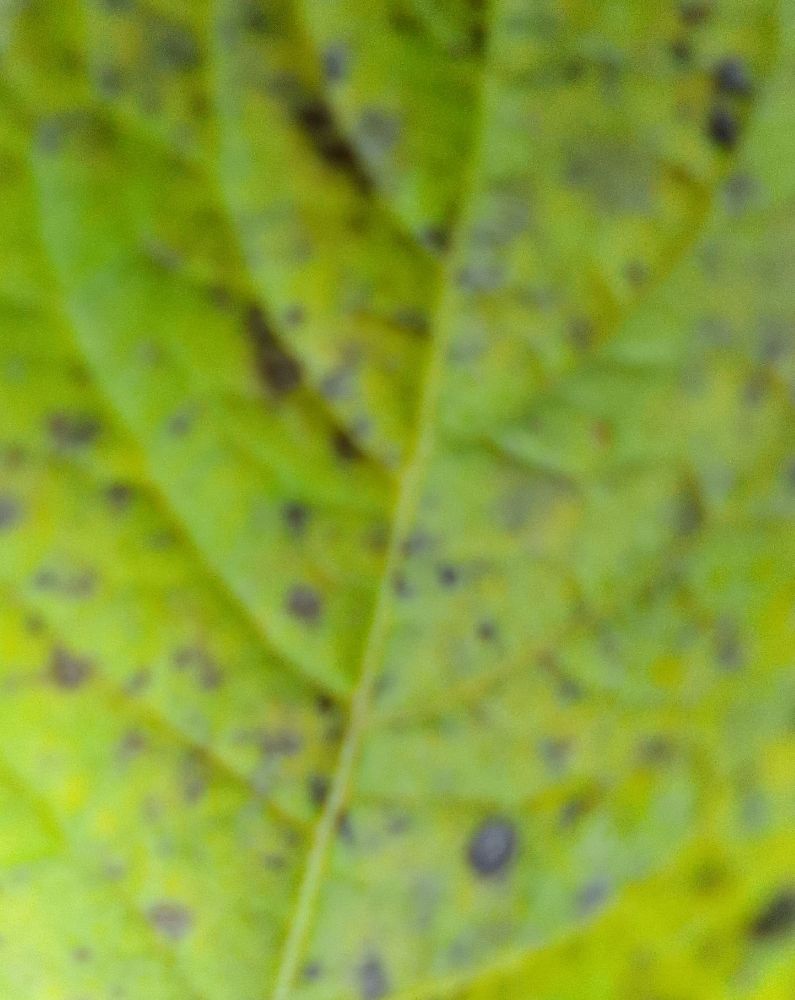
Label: Early blight